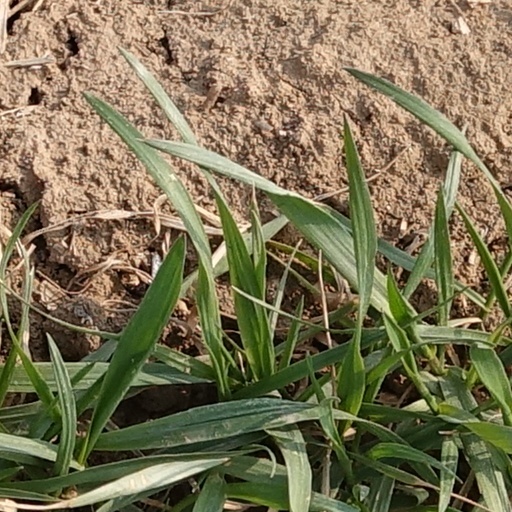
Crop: wheat